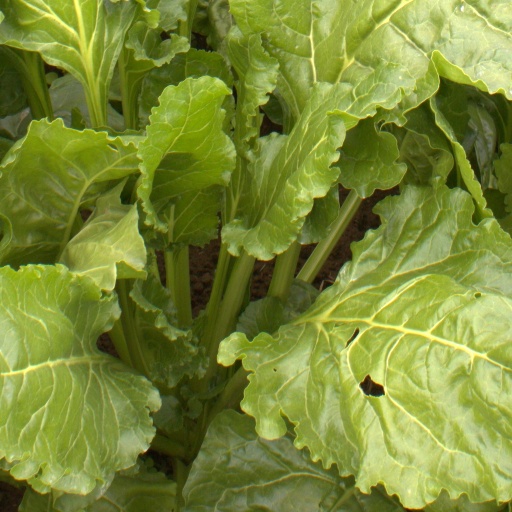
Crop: sugar beet